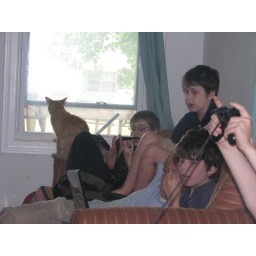
pile of kids & a cat ... teh dog is in there somewhere too!